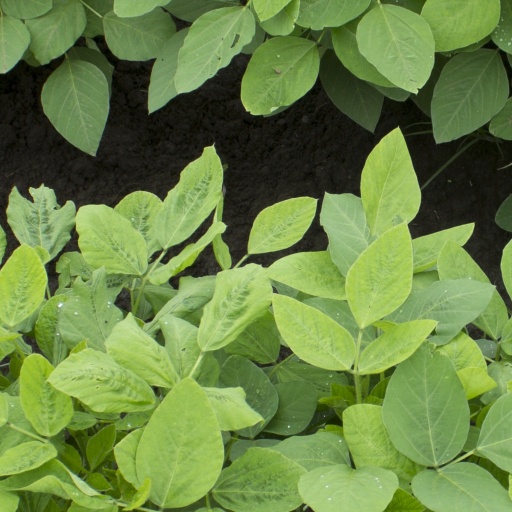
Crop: soybean